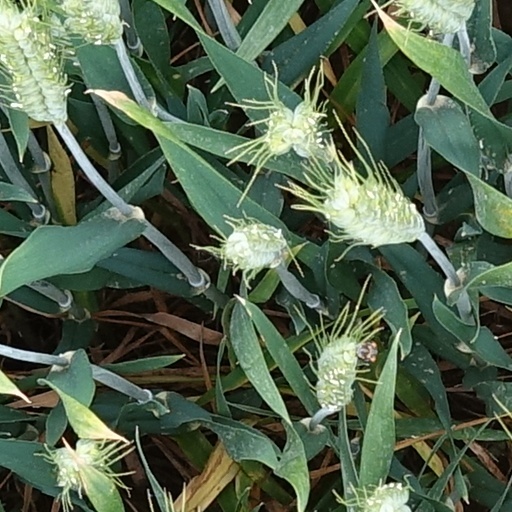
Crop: wheat